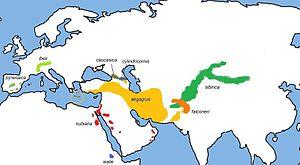
Le Tur du Caucase occidental ou chèvre du Caucase occidental, ou simplement chèvre du Caucase est une espèce de mammifère herbivore de la famille des bovidés que l'on rencontre dans le Caucase de l'Ouest à une altitude de 800 à 4 000 m. Elle vit notamment dans la réserve naturelle du Caucase.